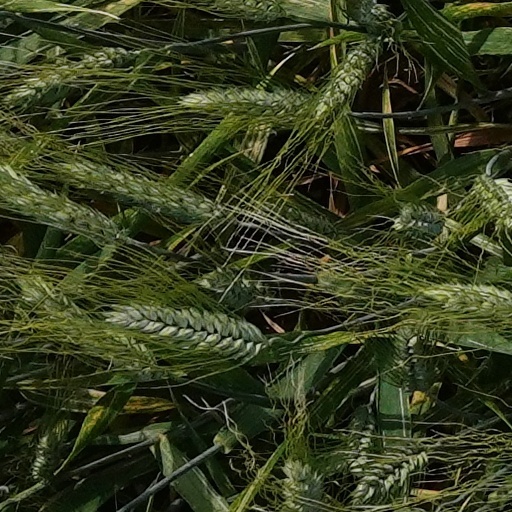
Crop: wheat